Iona Allen

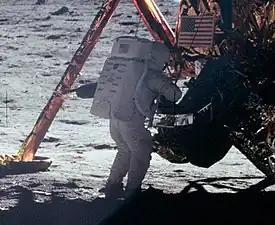
Neil Armstrong wearing the boots created by Iona Allen

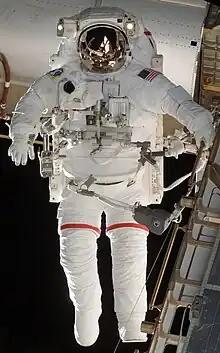
An Extravehicular Mobility Unit suit of the kind Iona Allen helped create

Iona Tolliver Allen (May 17, 1937 – July 15, 2003) was an American seamstress who helped develop and create space suits for multiple NASA space missions as part of the ILC Dover seamstresses team. She constructed the boots that Neil Armstrong wore when he first walked on the Moon, and also worked on later Extravehicular Mobility Unit suits for astronauts in the Space Shuttle program.